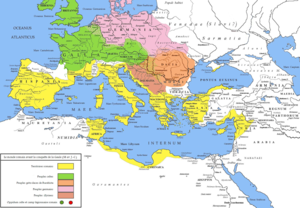
La guerre des Gaules est une série de campagnes militaires menées par le proconsul romain Jules César contre plusieurs tribus gauloises. La guerre de Rome contre ces tribus dure de 58 à 51-50 av. J.-C., et aboutit à la décisive bataille d'Alésia en 52 av. J.-C., qui mène à l'expansion de la République romaine sur l'ensemble de la Gaule.
Située sur un isthme entre la mer Méditerranée et l'océan Atlantique, s'étalant des Alpes aux Pyrénées et au Massif central ; l'Occitanie est à la fois un pays ouvert et de passage mais aussi un pays montagnard, véritable conservatoire de groupes humains et de traditions remontant parfois à des temps préhistoriques et protohistoriques pré-indo-européens. L'espace occitan a souvent été en opposition avec l'espace français, du fait d'un peuplement différent ou de conditions politiques contraires. Sans avoir jamais bénéficié d'aucune structure d'État souverain, ce pays présente des caractéristiques sociales propres donnant une orientation particulière aux mouvements historiques qui le traversent. Son histoire est celle d’une frange septentrionale de l’Europe du Sud qui au fur et à mesure du renforcement de l'État français s'est trouvée liée à un centre d’Europe du Nord.